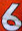
Number: 6